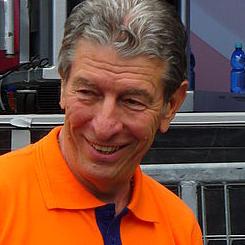
Age: 66